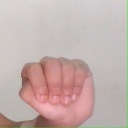
अक्षर: ठ